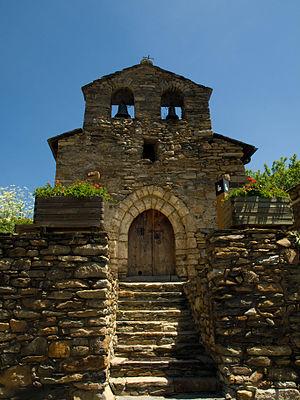
Cet article recense les édifices protégés d'Andorre.
L'église Sant Miquel de Prats est une église construite dans le village de Prats en Andorre.
Prats est un village d'Andorre, situé dans la paroisse de Canillo, qui comptait 56 habitants en 2017.